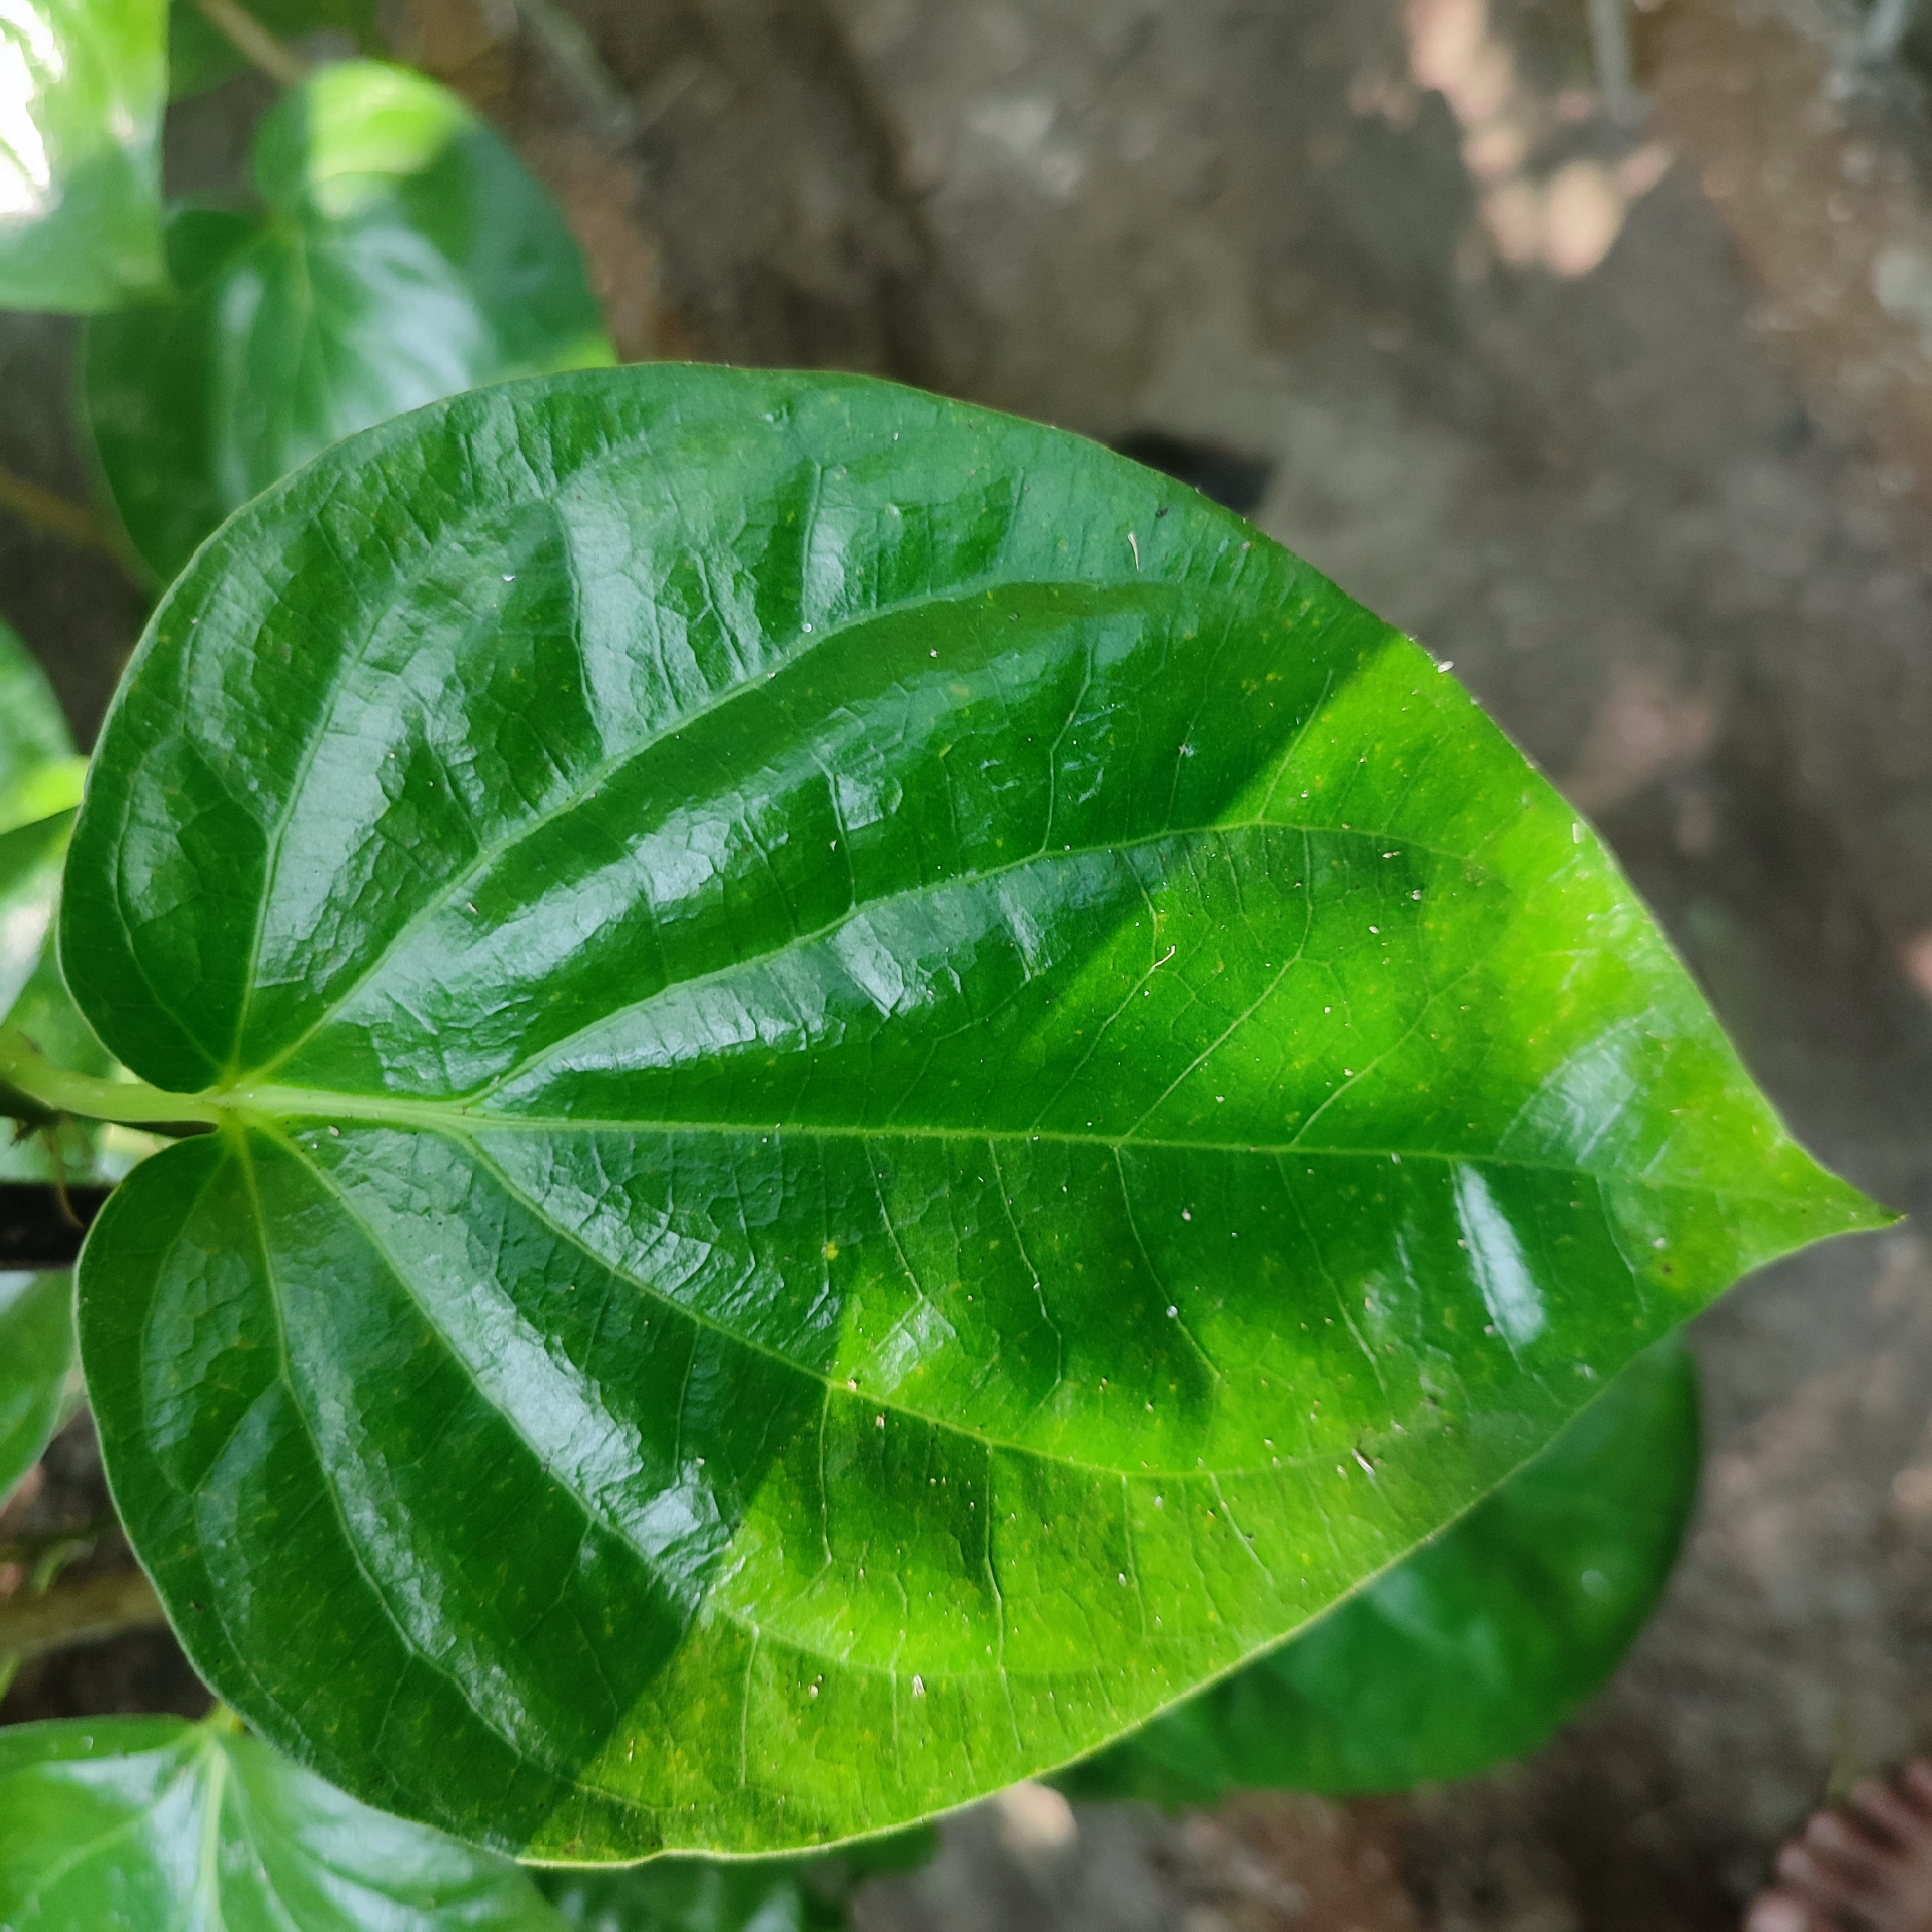
Label: Healthy_Leaf